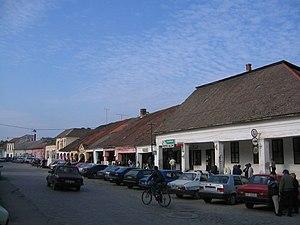
Lipova est une ville du județ d'Arad, dans la région du Banat, en Roumanie, sur la rive droite de la rivière Mureș. La population s'élève à 11 236 habitants. Elle se situe à une altitude de 153 m.